Sky position (RA, Dec in degrees): 172.842, 1.18
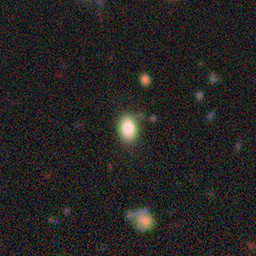
Galaxy morphology: In-between Round Smooth Galaxies